AraAppaloosa

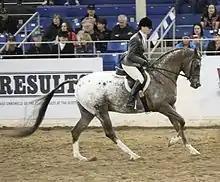
An AraAppaloosa in hunt seat competition

The AraAppaloosa exhibits the "leopard" or "Lp" gene and thus must have one of the color patterns found on the Appaloosa. They average from high. They are to have the general conformation of the Arabian, including a refined head, high-carried tail and overall elegance. Like both the Arabian and the Appaloosa, they should possess considerable endurance, sure-footedness, and intelligence. Overall, an AraAppaloosa will be of a more refined build than the more common type of Appaloosa, those with a high percentage of American Quarter Horse breeding, more commonly seen in the modern show ring.